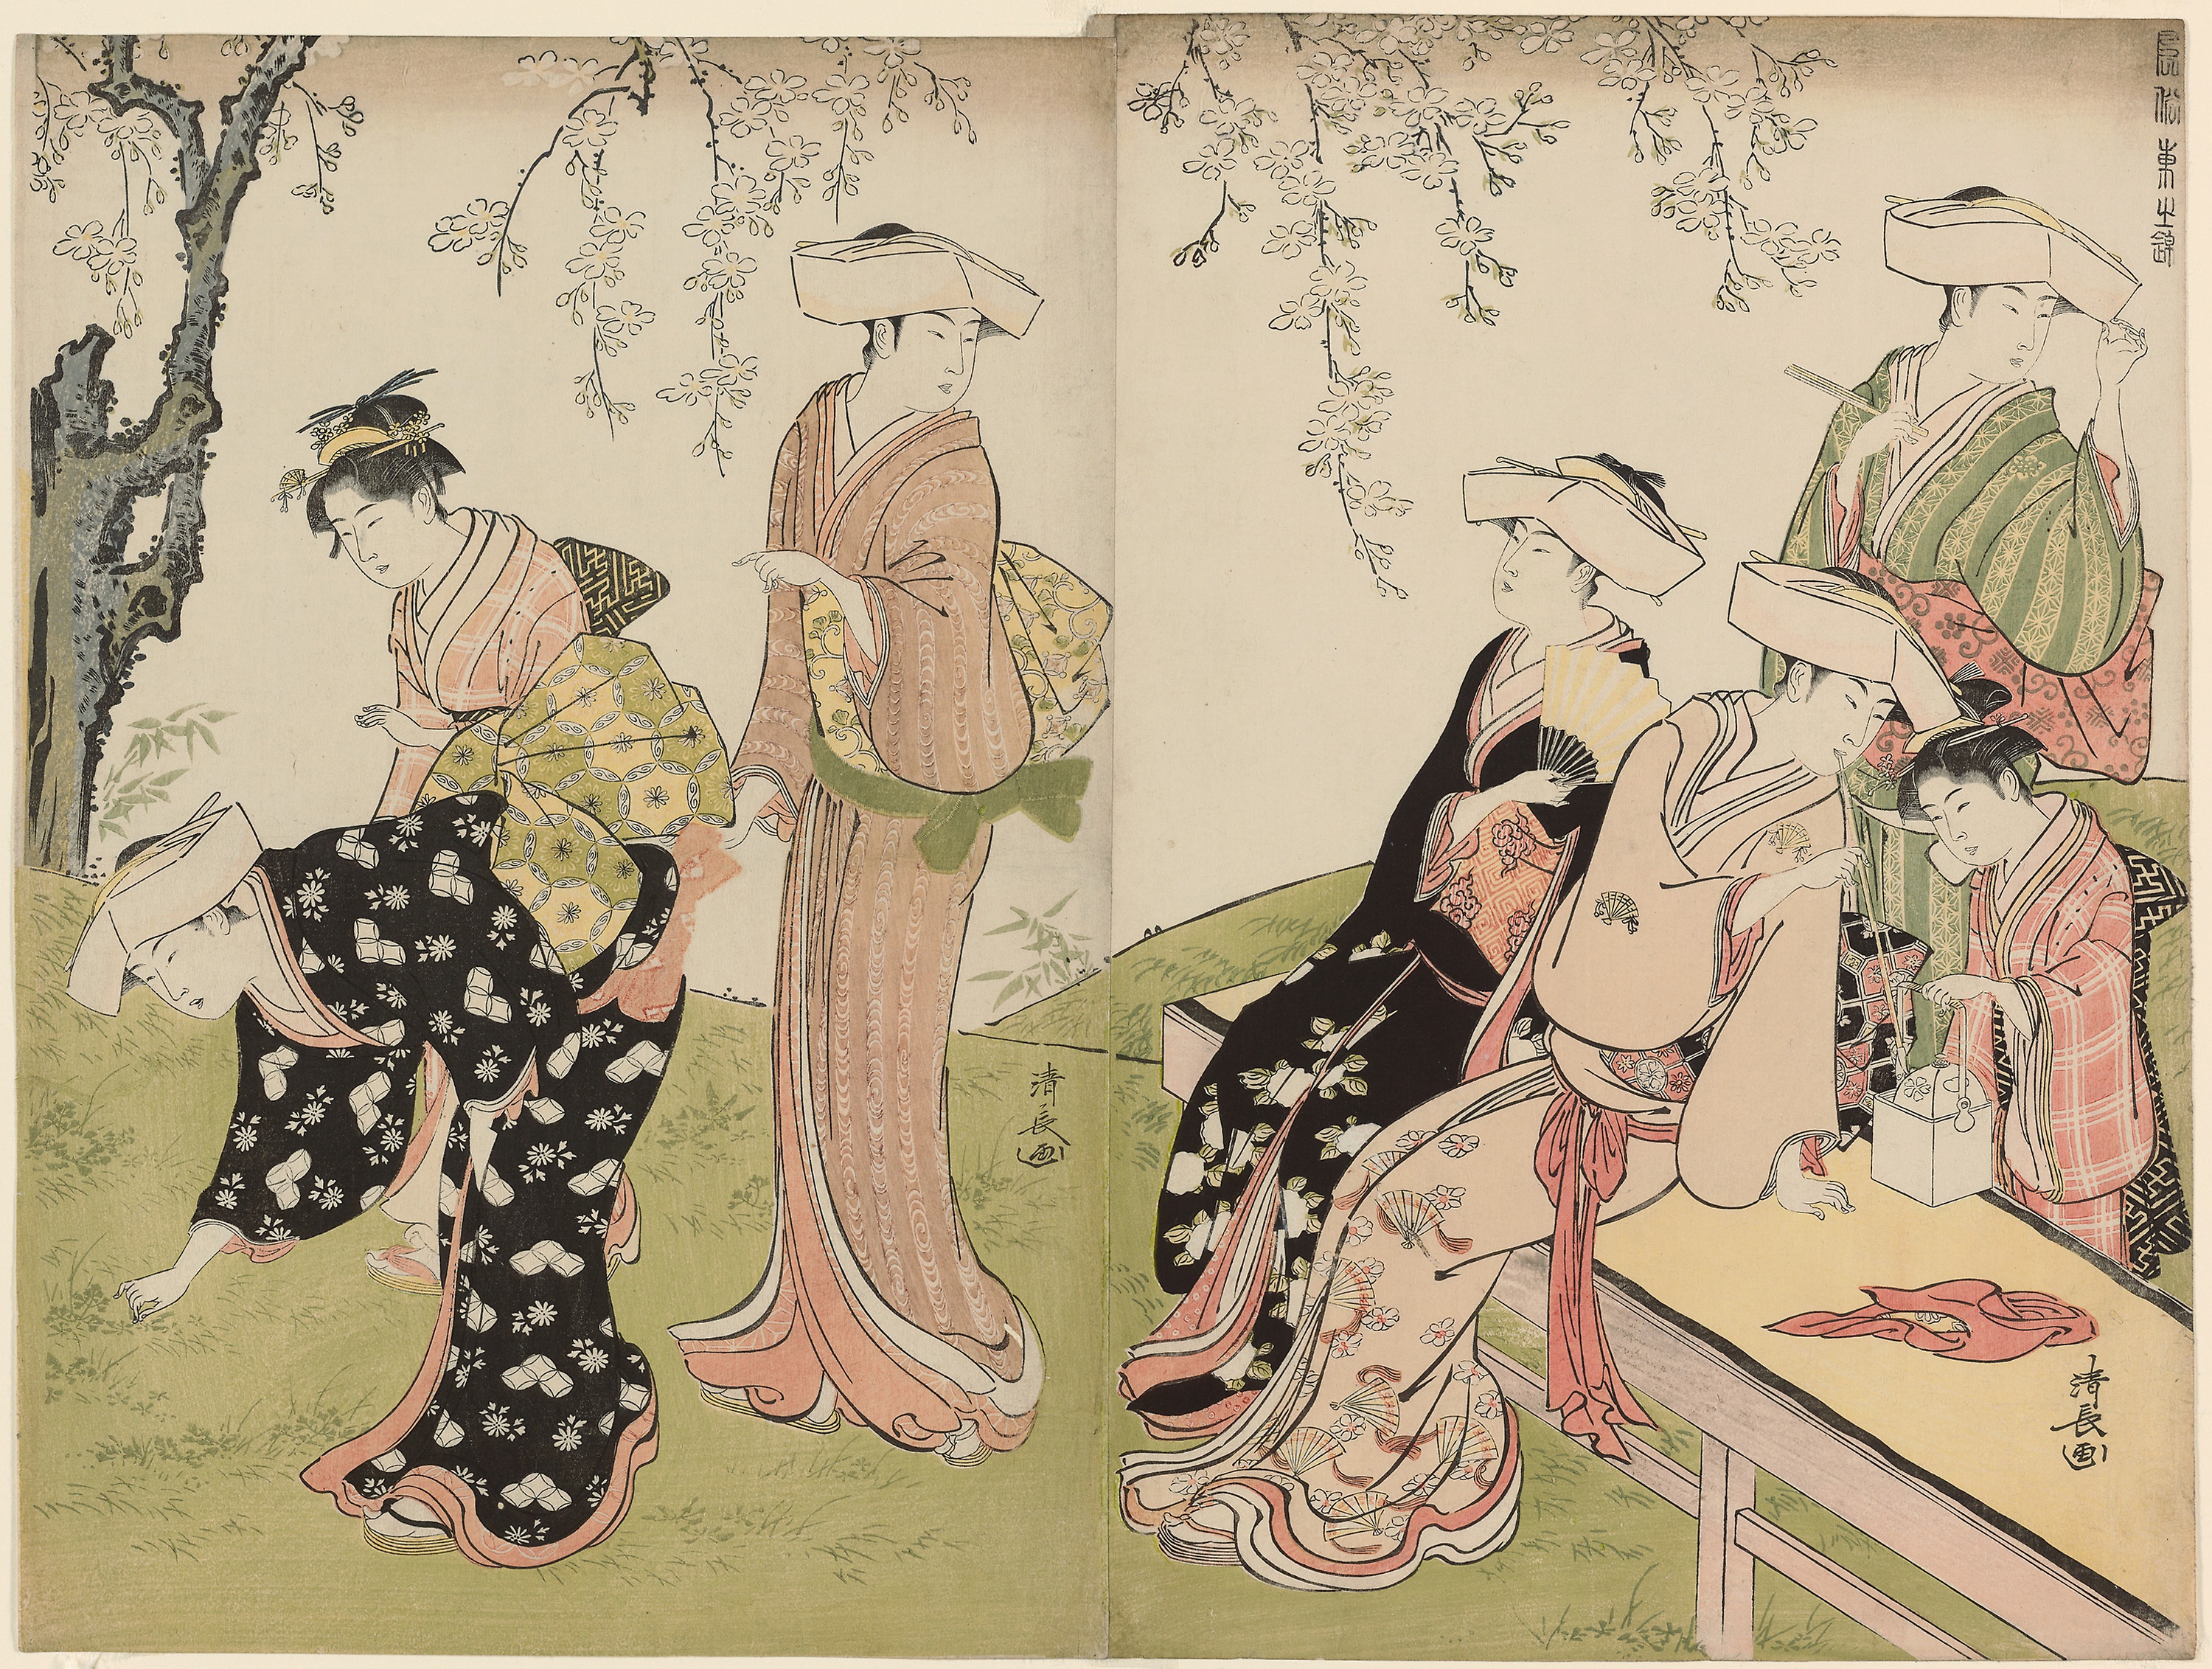
woman, art, illustration, costume design, flower